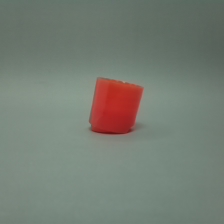
Color: red/orange/pink/fuchsia/brown
Cap type: disc/press top cap